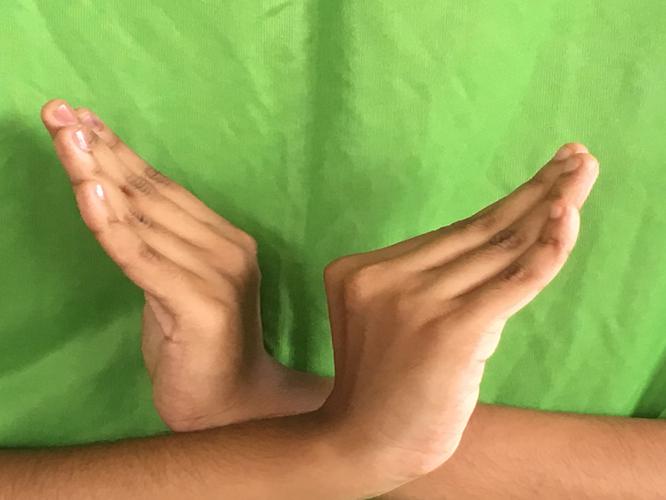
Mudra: Nagabandha
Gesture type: double_hand